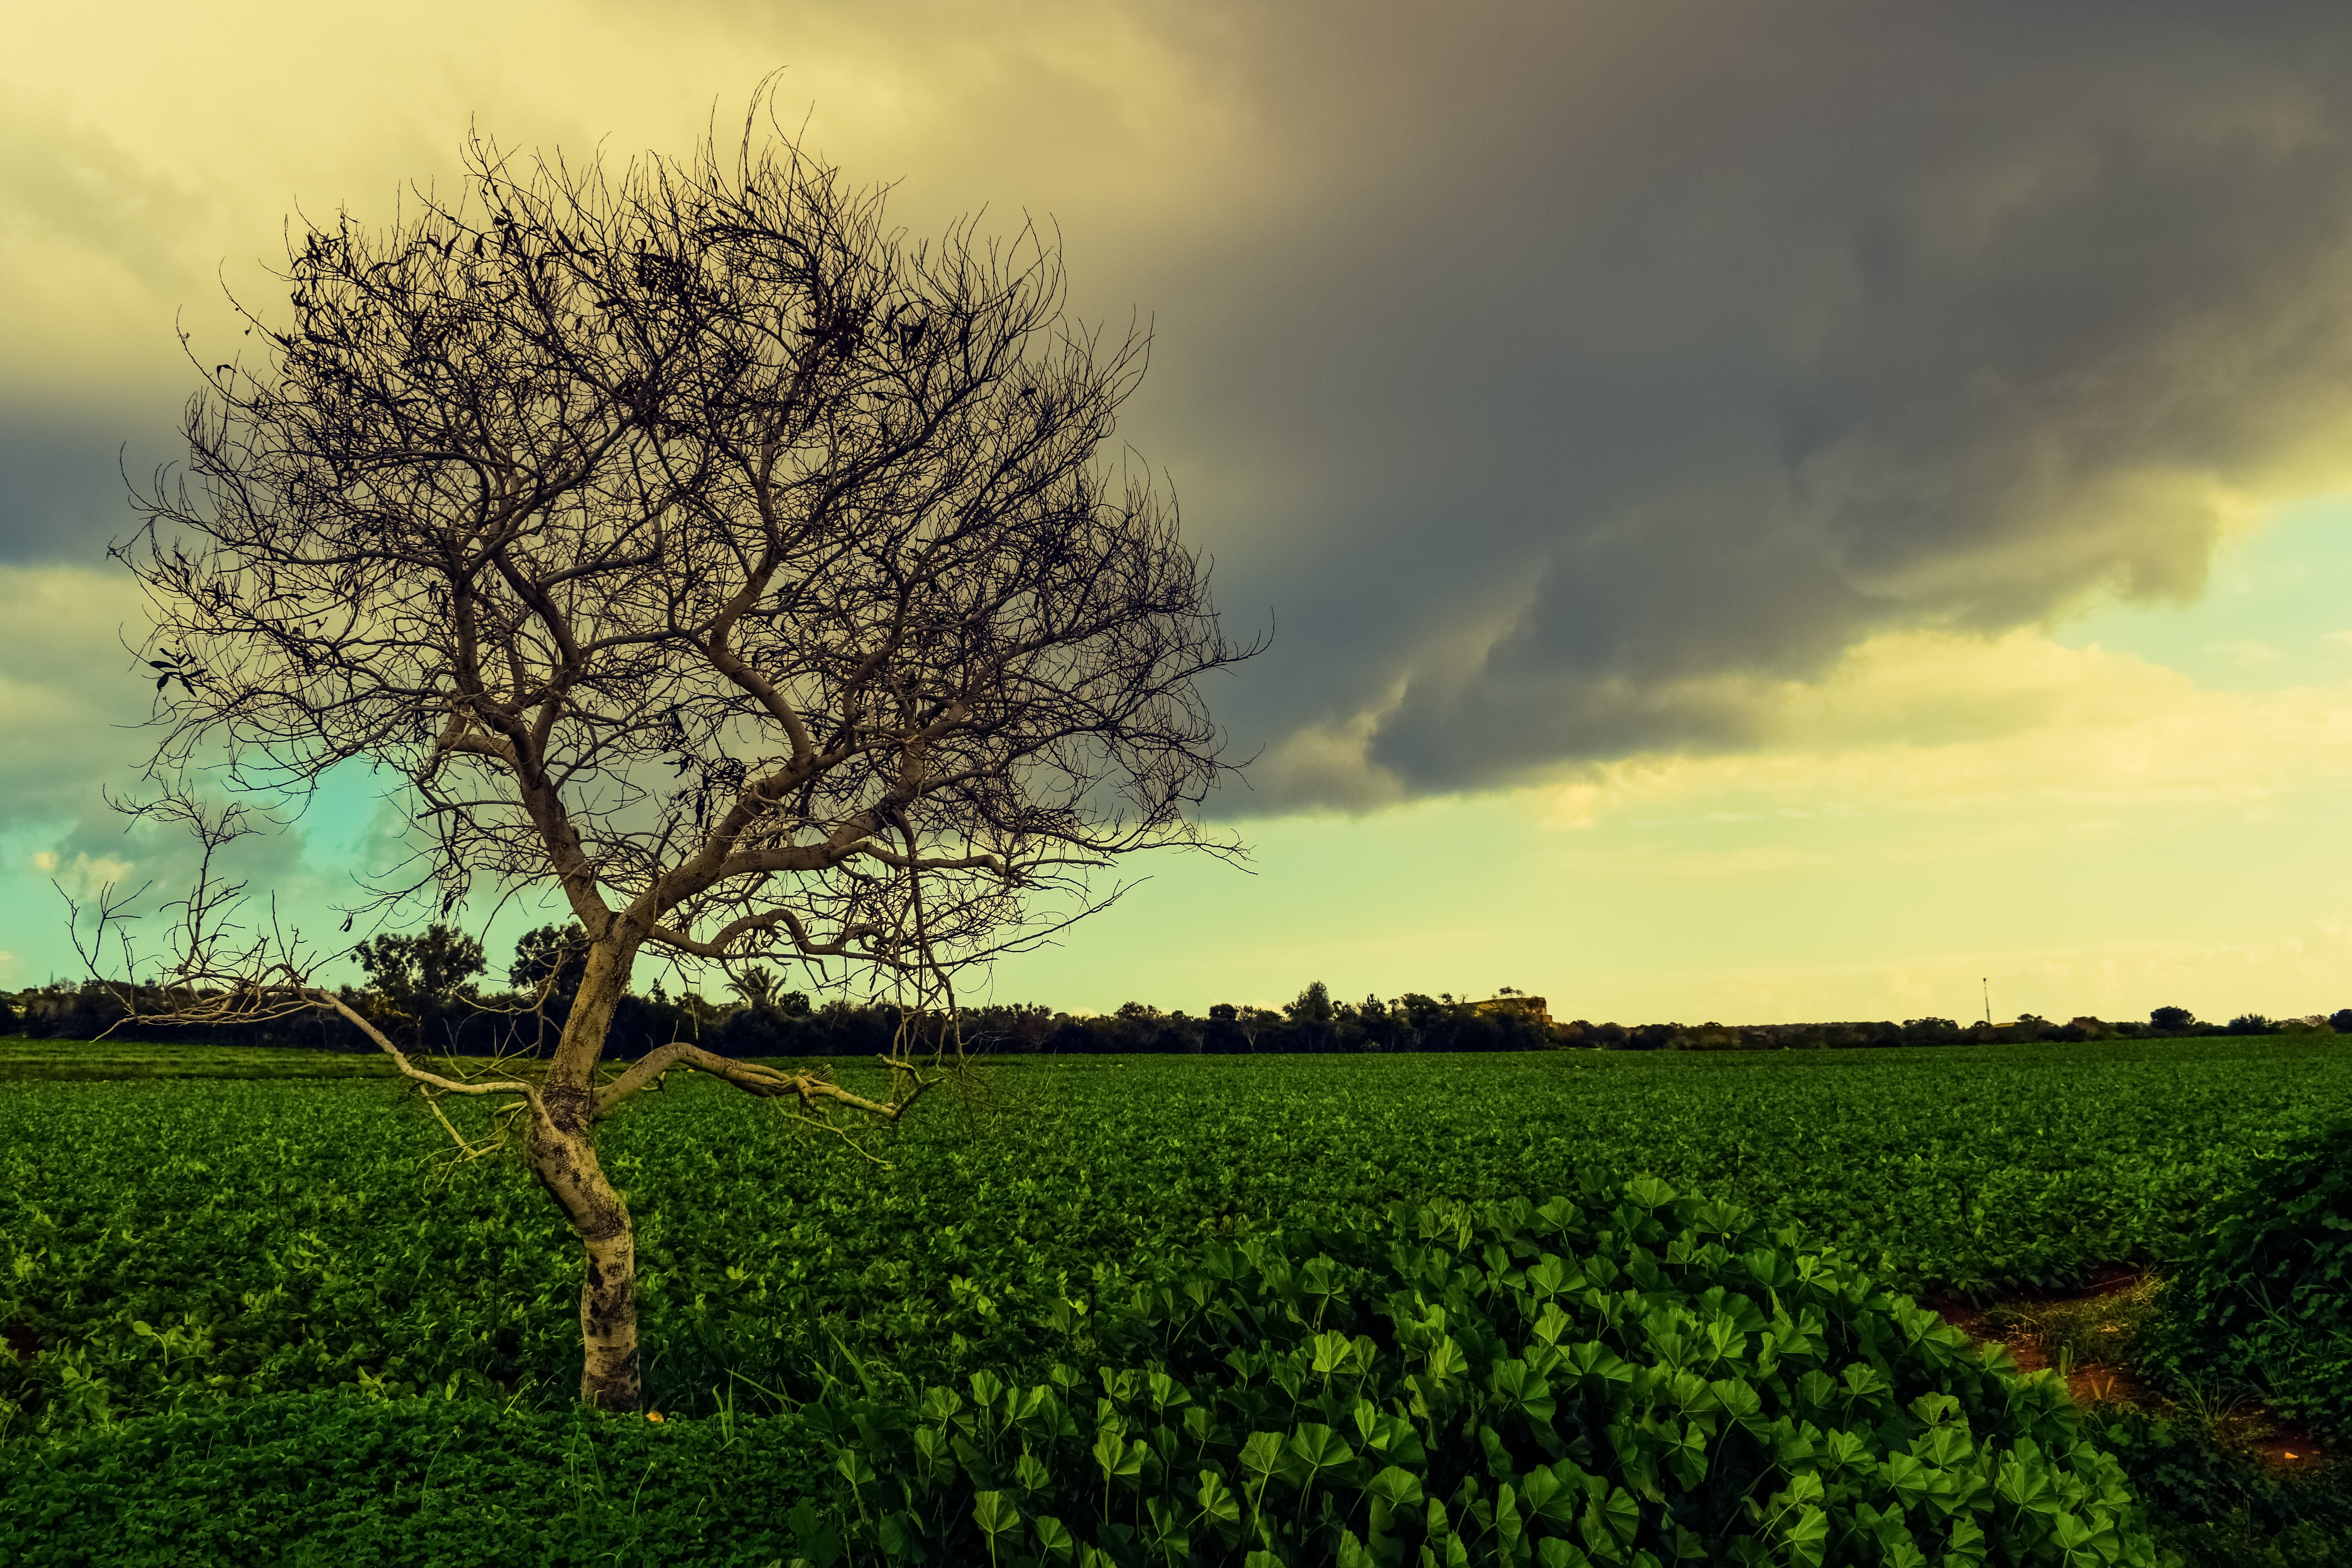
landscape, tree, nature, grass, horizon, branch, winter, cloud, plant, sky, sunset, field, meadow, countryside, sunlight, morning, leaf, flower, dusk, evening, rural, green, scenery, soil, agriculture, savanna, plain, clouds, cyprus, rural area, xylofagou, woody plant